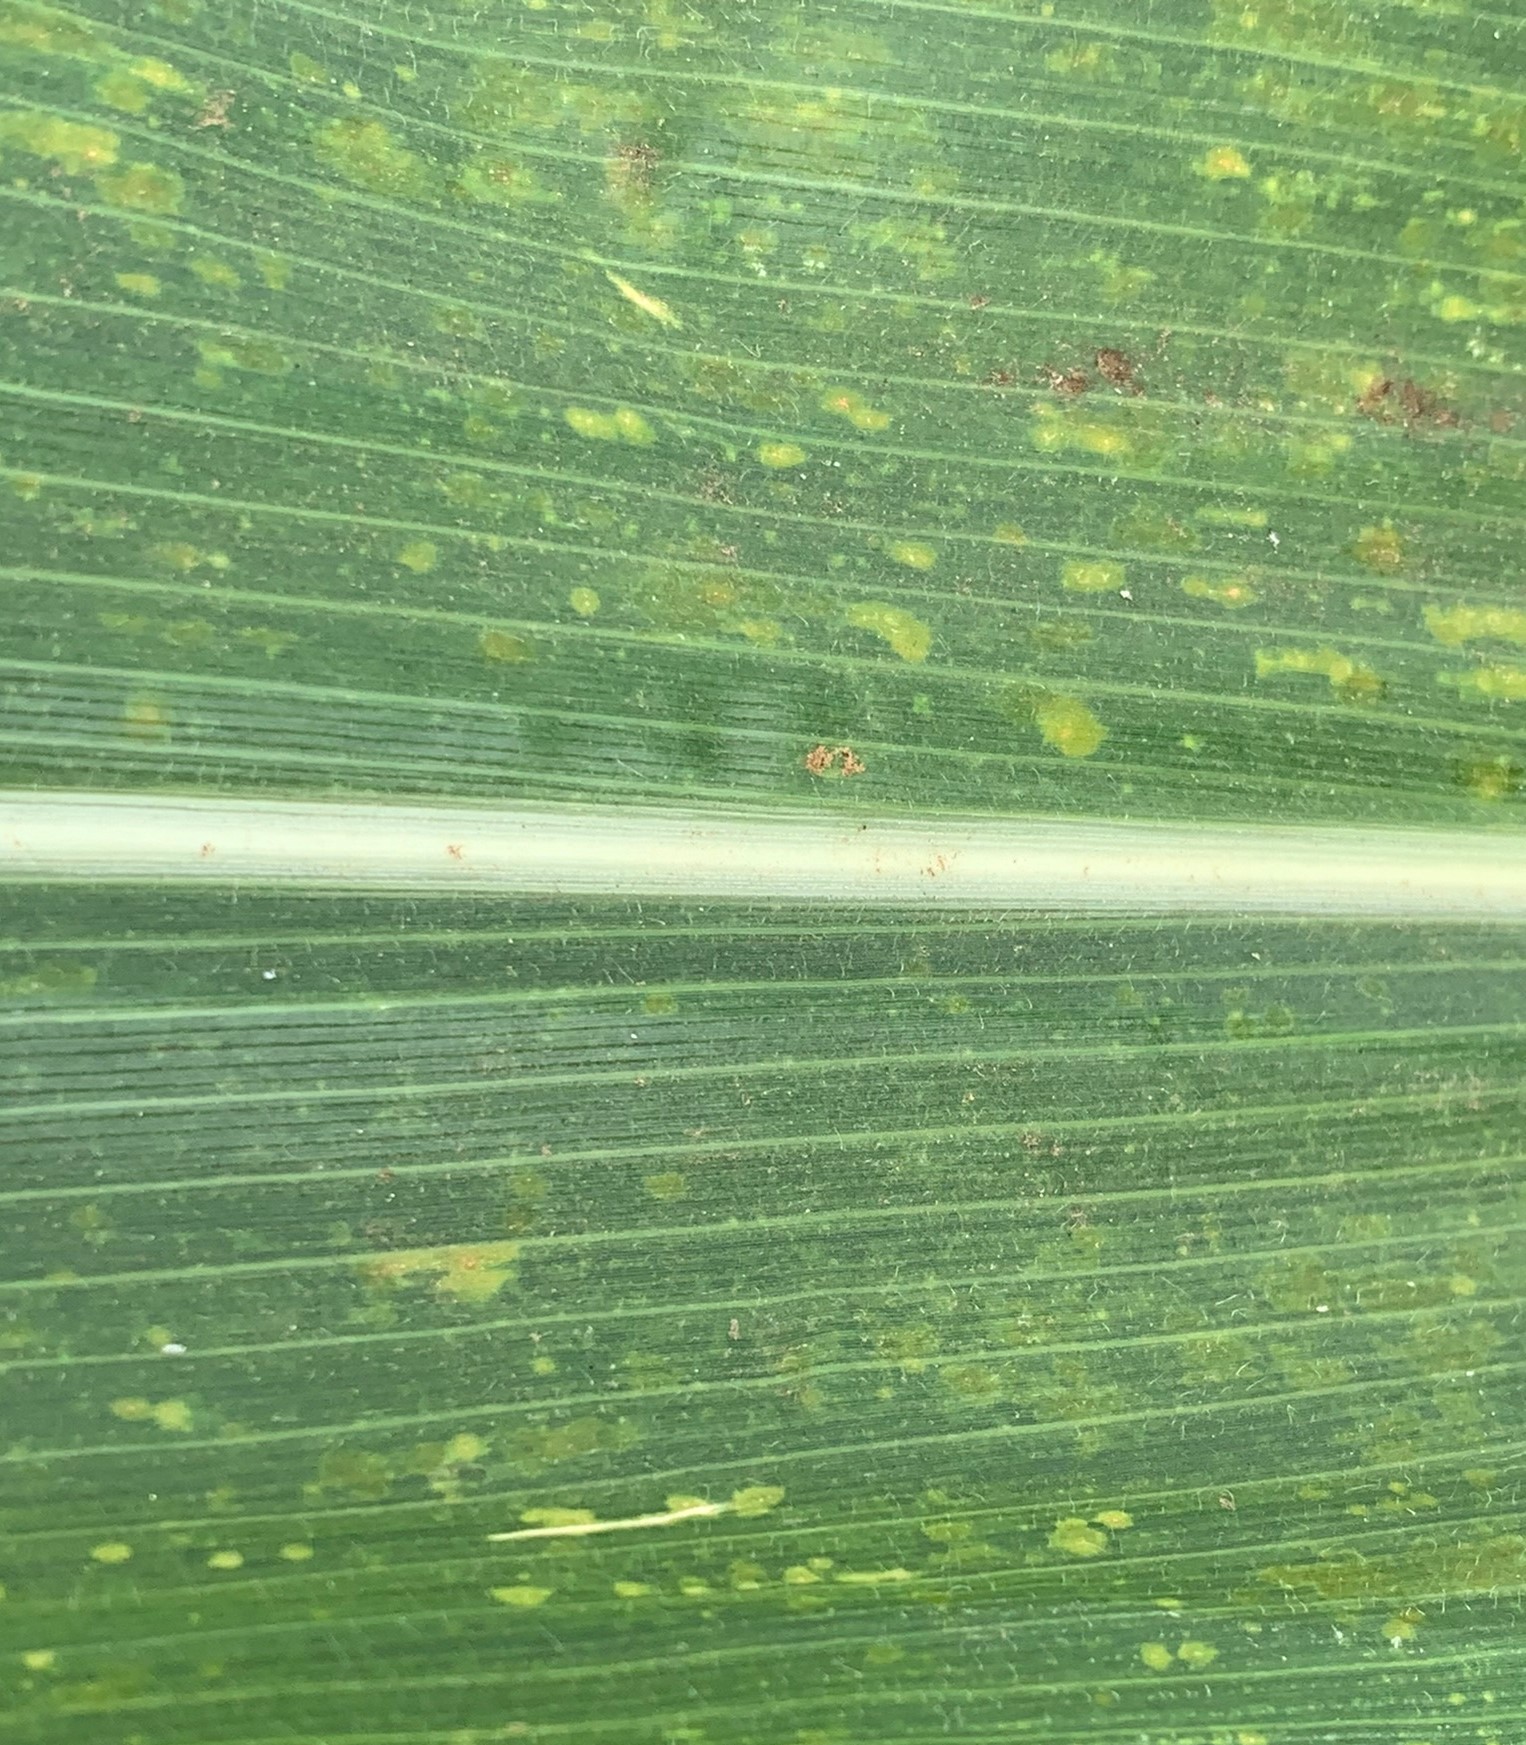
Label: MLN